Pamela Erens

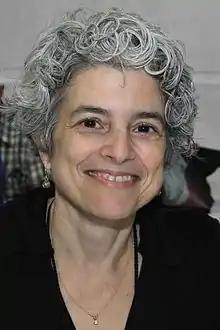
Erens at the 2016 Texas Book Festival.

Pamela Erens is an American writer who appeared on a list compiled by the "Reader's Digest" of "23 Contemporary Writers You Should Have Read by Now". She has written three critically acclaimed novels for adults, a highly praised novel for middle schoolers, and the memoir/critical hybrid "Middlemarch and the Imperfect Life." Her debut novel, "The Understory" (2007), was a fiction finalist for the William Saroyan International Prize for Writing and the Los Angeles Times Book Prize. Erens's second novel, "The Virgins" (2013), received accolades from many sources including "The New York Times", "The New Yorker" and "Vanity Fair". It was a finalist for the John Gardner Fiction Book Award. Her third novel, "Eleven Hours," was published in May 2016. It was named a Best Book of 2016 by "The New Yorker", NPR, and "Kirkus". Erens's middle grade novel, "Matasha", was published in June 2021. Erens has also written essays and critical articles for publications such as "The New York Times, Vogue, Elle, Virginia Quarterly Review," and "Los Angeles Review of Books."